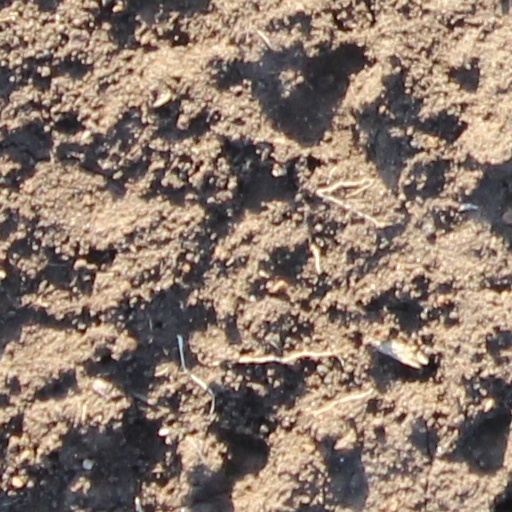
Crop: wheat